Paul VI Audience Hall

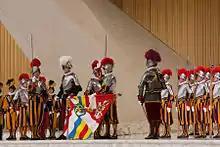
Swiss Guards sworn in at the Paul VI Audience Hall

The Paul VI Audience Hall, also known as the Hall of the Pontifical Audiences, is an audience hall in which the Pope has held various audiences and conferences. It is located behind the Palace of the Holy Office, east of the Domus Sanctae Marthae.